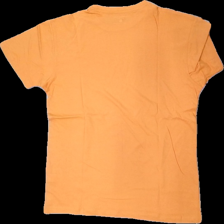
View: back
Type: T-shirt
Category: Men
Brand: Not in the list
Brand text on label: Cedarwood State
Colors: Orange
Material: 100% cotton
Cut: Regular, C-collar
Size: S
Season: All
Stains: Minor
Price range: 50-100
Recommended usage: Reuse
Comment: detergent scent